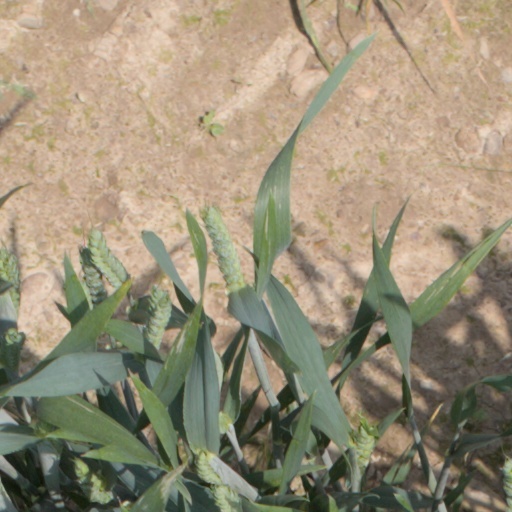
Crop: wheat